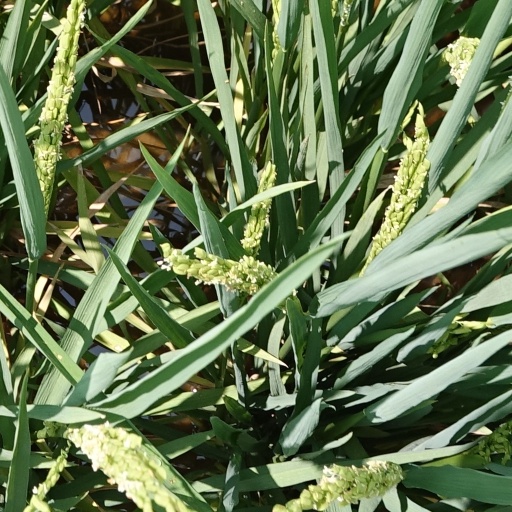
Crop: rice